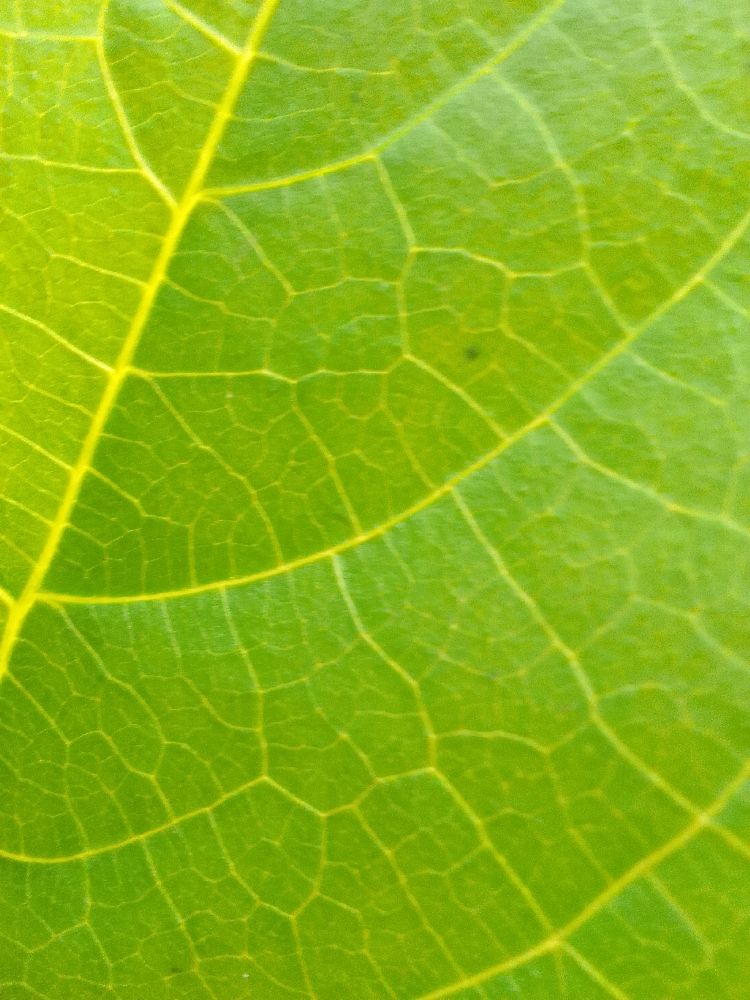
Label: healthy